Dave Grohl

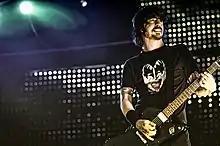
Grohl performing in 2005

Near the end of 2001, Foo Fighters returned to the studio to work on their fourth album. After four months in the studio, with the sessions finished, Grohl accepted an invitation to join Queens of the Stone Age and helped them to record their 2002 album "Songs for the Deaf". (Grohl can be seen drumming for the band in the video for the song "No One Knows".) After a brief tour through North America, Britain and Japan with the band and feeling rejuvenated by the effort, Grohl recalled the other band members to completely re-record their album at his studio in Virginia. The effort became their fourth album, "One by One".